Spearhead-class expeditionary fast transport

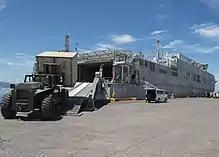
Ramp deployed and in use

The EPF has a greater level of comfort for the crew than larger Navy ships. The stateroom-style berthing areas for the ship's crew have private features including toilet stalls, outlets, air conditioning, and thermostats. People being transported are less well catered for. They may live in "hot racking"-style living arrangements of available berthing bunks if necessary. There is no ship's store in the typical Navy sense of the term, but the ship's captain may unlock the "slop chest" and sell ship's coins and other ship-specific paraphernalia on a case-by-case basis.